Giovanni Battista Agucchi

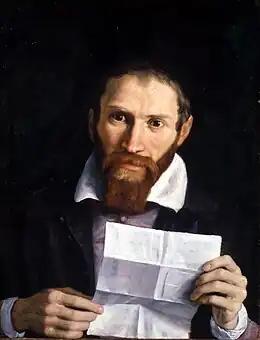
Portrait of Agucchi by Annibale Carracci, 1615–1620, York Art Gallery

Giovanni Battista Agucchi (20 November 15701 January 1632) was an Italian churchman, Papal diplomat and writer on art theory. He was the nephew and brother of cardinals, and might have been one himself if he had lived longer. He served as secretary to the Papal Secretary of State, then the Pope himself, on whose death Agucchi was made a titular bishop and appointed as nuncio to Venice.